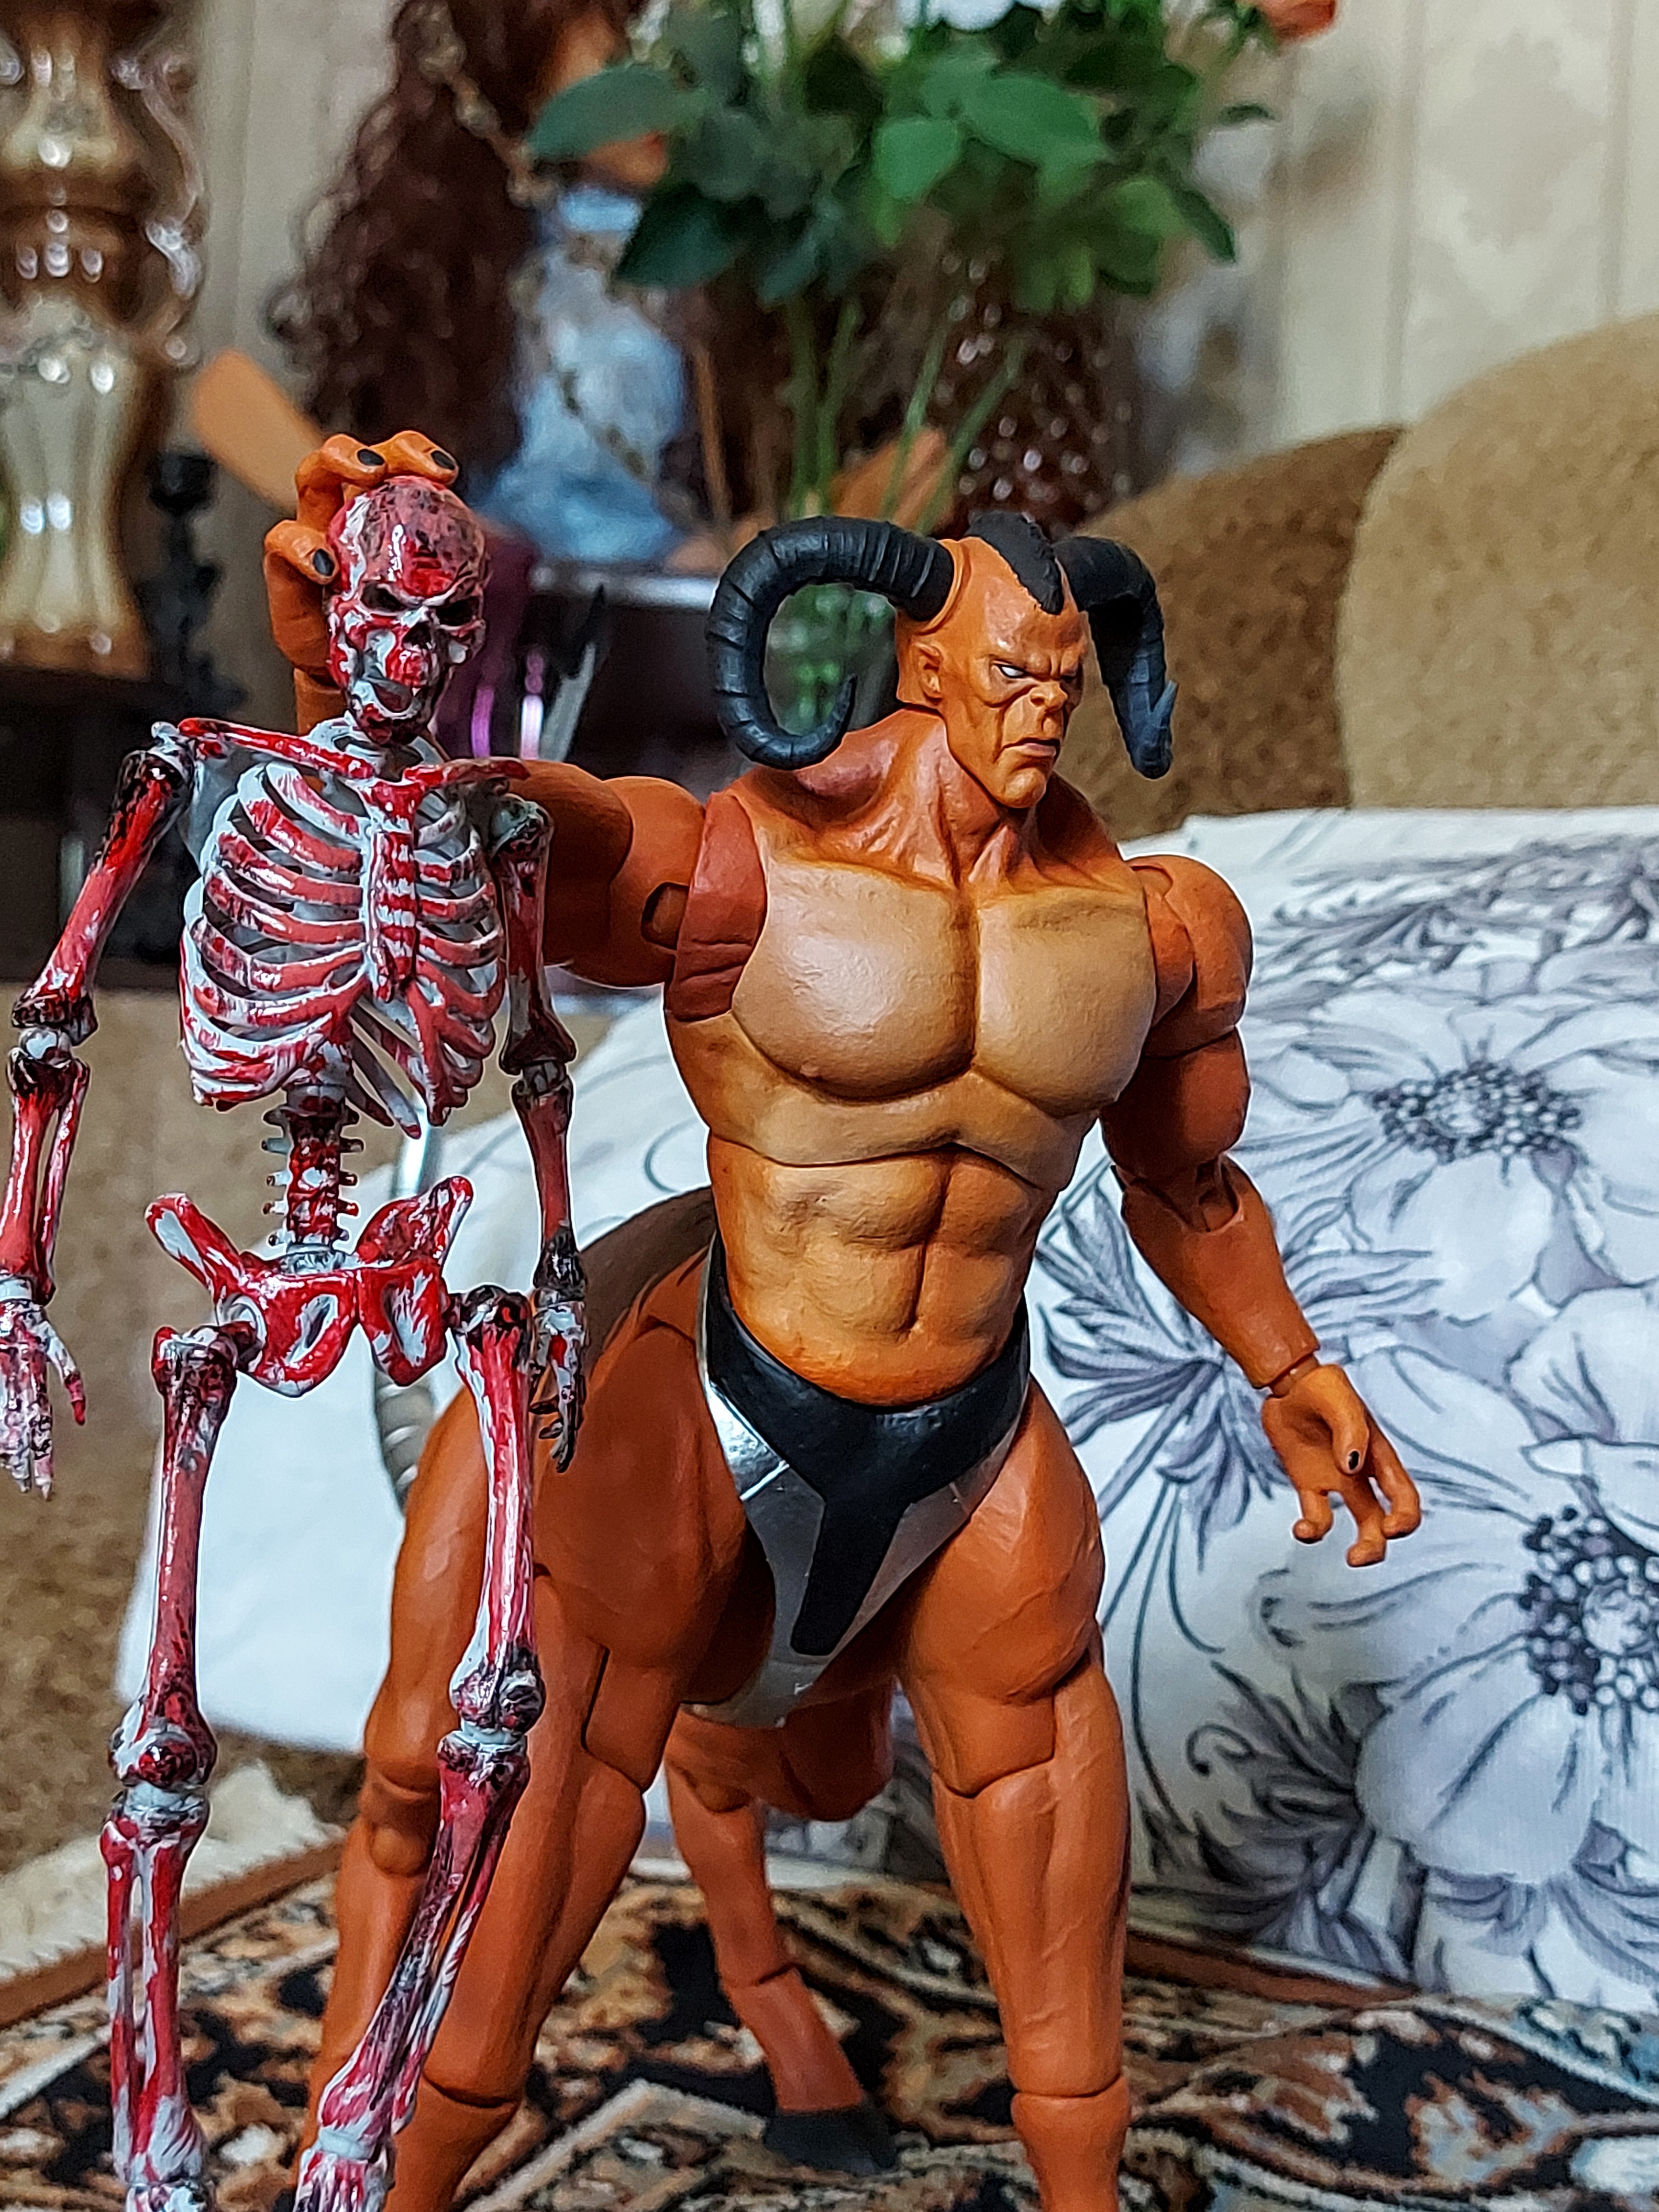
Shokan, storm, collectibles, warrior, fighter, action, figure, muscle, toy, human body, chest, thigh, bodybuilder, houseplant, art, trunk, plant, abdomen, event, fictional character, Barechested, undergarment, flowerpot, bodybuilding, metal, action figure, underpants, competition event, flesh, fiction, armour, hero, figurine, costume, entertainment, mythology, briefs, shorts, collectable, belt